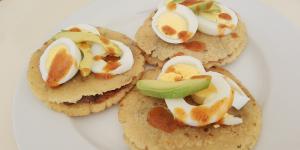
panuchos de huevo